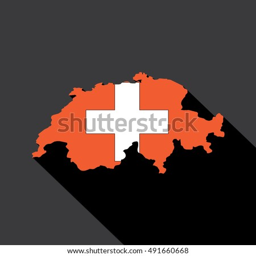
illustrated country shape with the flag